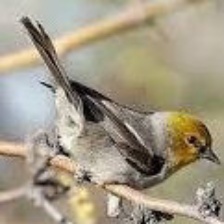
Species: VERDIN
Scientific name: AURIPARUS FLAVICEPS